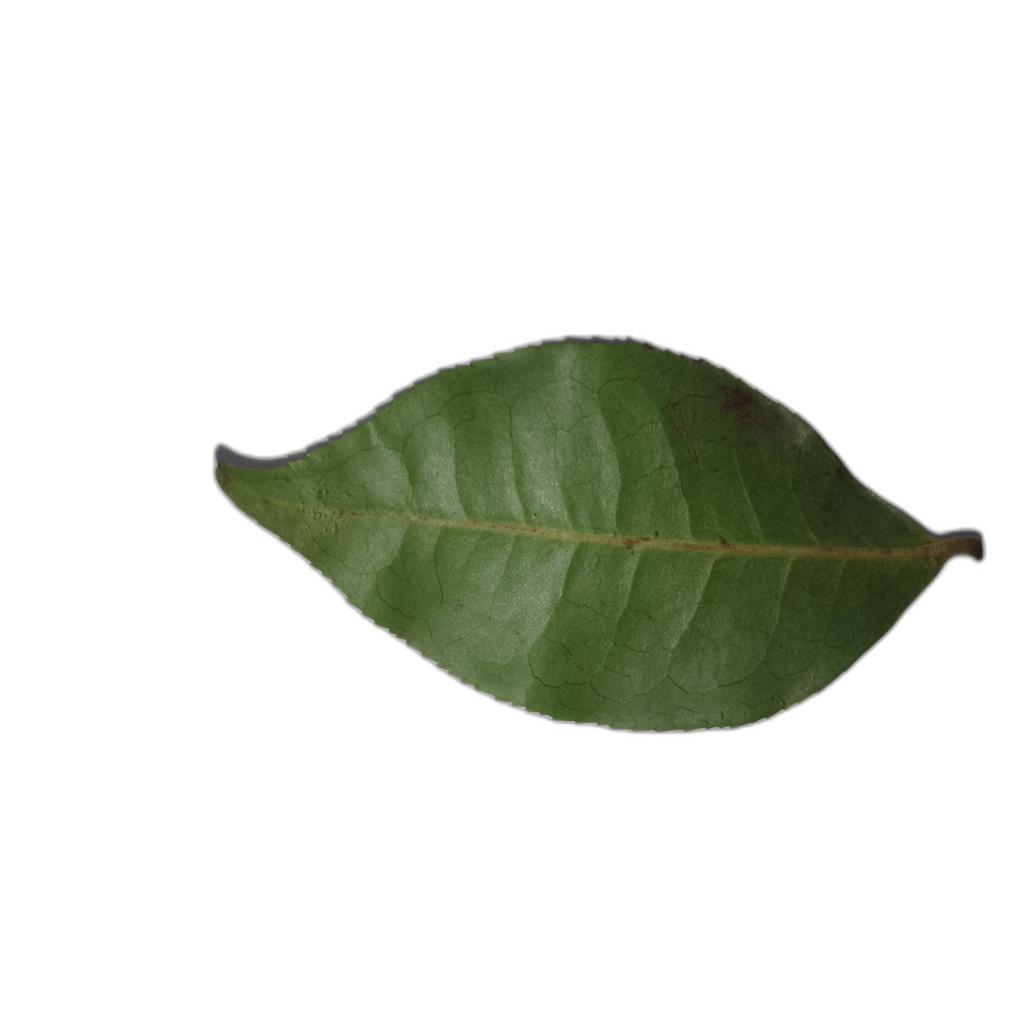
Label: Healthy